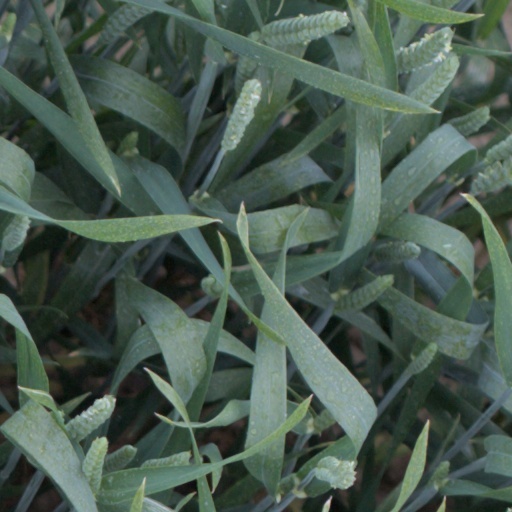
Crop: wheat